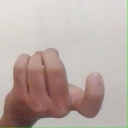
अक्षर: ज